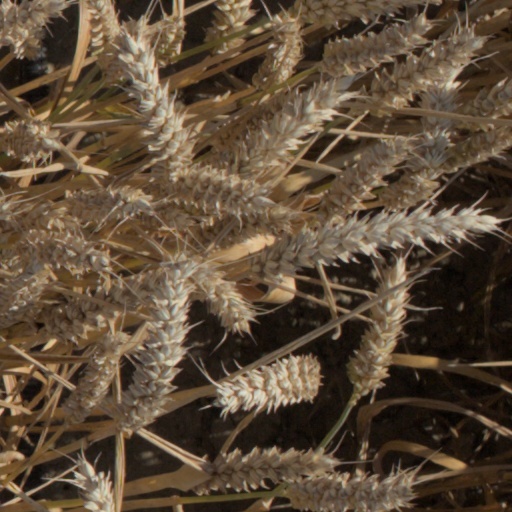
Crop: wheat